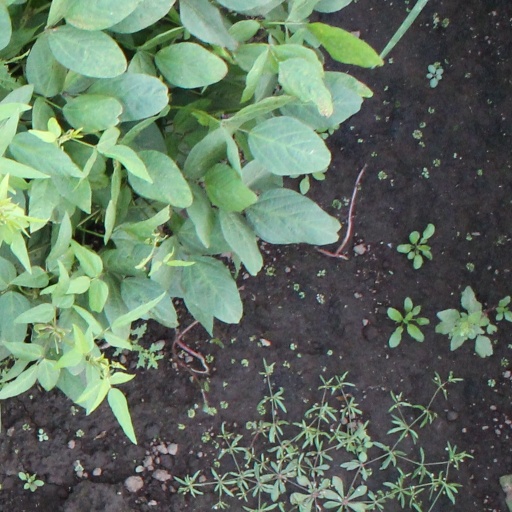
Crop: soybean